Mario Bava

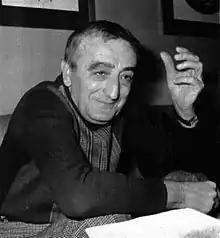
Bava in 1975

Mario Bava (31 July 1914 – 27 April 1980) was an Italian filmmaker who worked variously as a director, cinematographer, special effects artist and screenwriter. His low-budget genre films, known for their distinctive visual flair and stylish technical ingenuity, feature recurring themes and imagery concerning the conflict between illusion and reality, as well as the destructive capacity of human nature. Widely regarded as a pioneer of Italian genre cinema and one of the most influential auteurs of the horror film genre, he is popularly referred to as the "Master of Italian Horror" and the "Master of the Macabre".